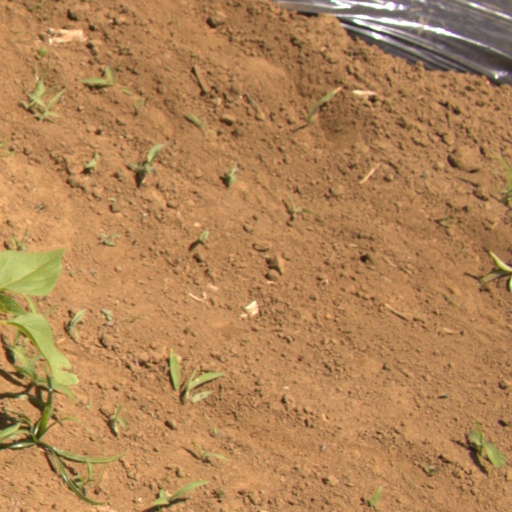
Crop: Jerusalem artichoke